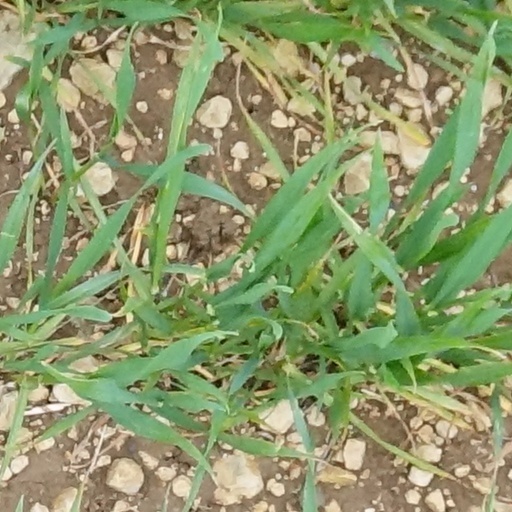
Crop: wheat